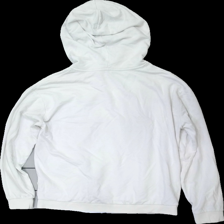
View: back
Type: Hoodie
Category: Ladies
Brand: Cubus
Colors: White
Material: 100% cotton
Cut: Regular
Size: S
Season: All
Stains: Major
Damage: fläckar
Damage location: bottom center
Price range: <50
Recommended usage: Export
Description: vit hoodie med fläckar fram